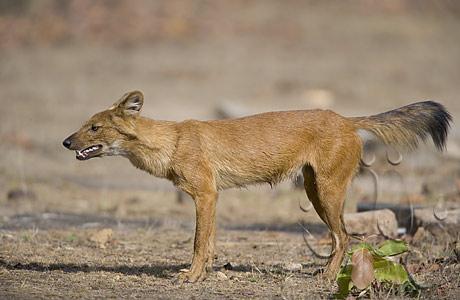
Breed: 209-n000043-dhole